Papal mediation in the Beagle conflict

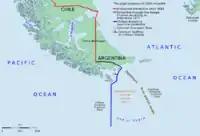
The papal proposal of 1980.

On 12 December 1980, the Pope received both delegations and communicated to them his proposal for resolving the controversy, the terms of which had been developed entirely in secret and should be kept secret in order to avoid debilitating public debate that might diminish confidence in the proceedings and limit the freedom of action of both governments. But on 22 August 1981 the Argentine newspaper "La Nación" published the terms of the proposal. Chile would retain all of the islands and Argentina would be entitled to maintain certain limited facilities (common radar and weather stations) on some islands and would receive important navigation rights. Most important, however, was the creation of an ocean area known as the Sea of Peace. In this area, extending to the east and southeast from the disputed chain of islands, Chilean territorial waters would be limited to a narrow territorial sea, in which it would be obliged to share with Argentina equal participation in resource exploitation, scientific investigation, and environmental management. Beyond the Chilean territorial waters would be a much broader band of ocean subject to Argentine jurisdiction, but also subject to the same sharing provisions that applied in Chilean waters.